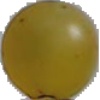
Label: white_grape